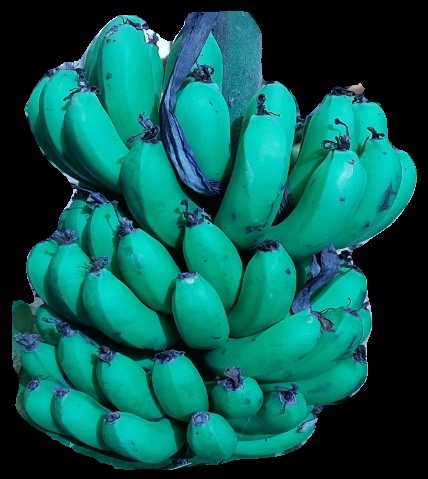
Variety: pachbale
Grade: grade2